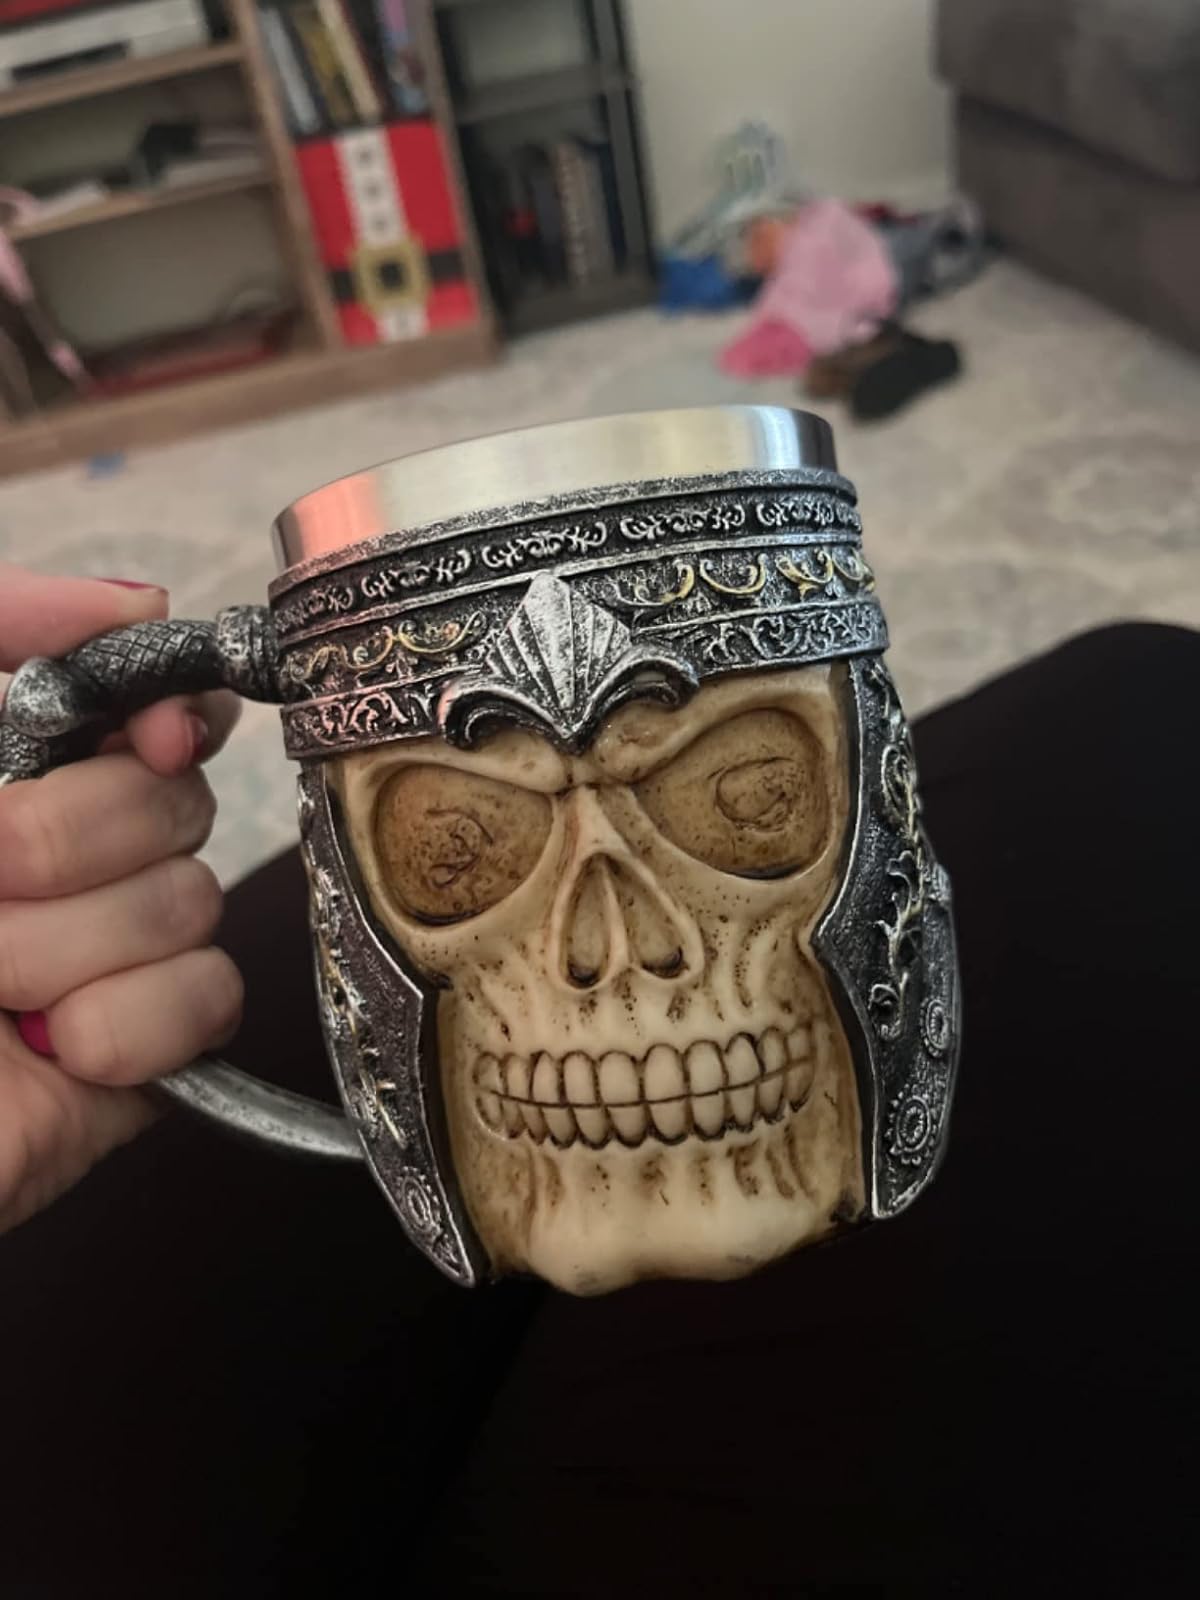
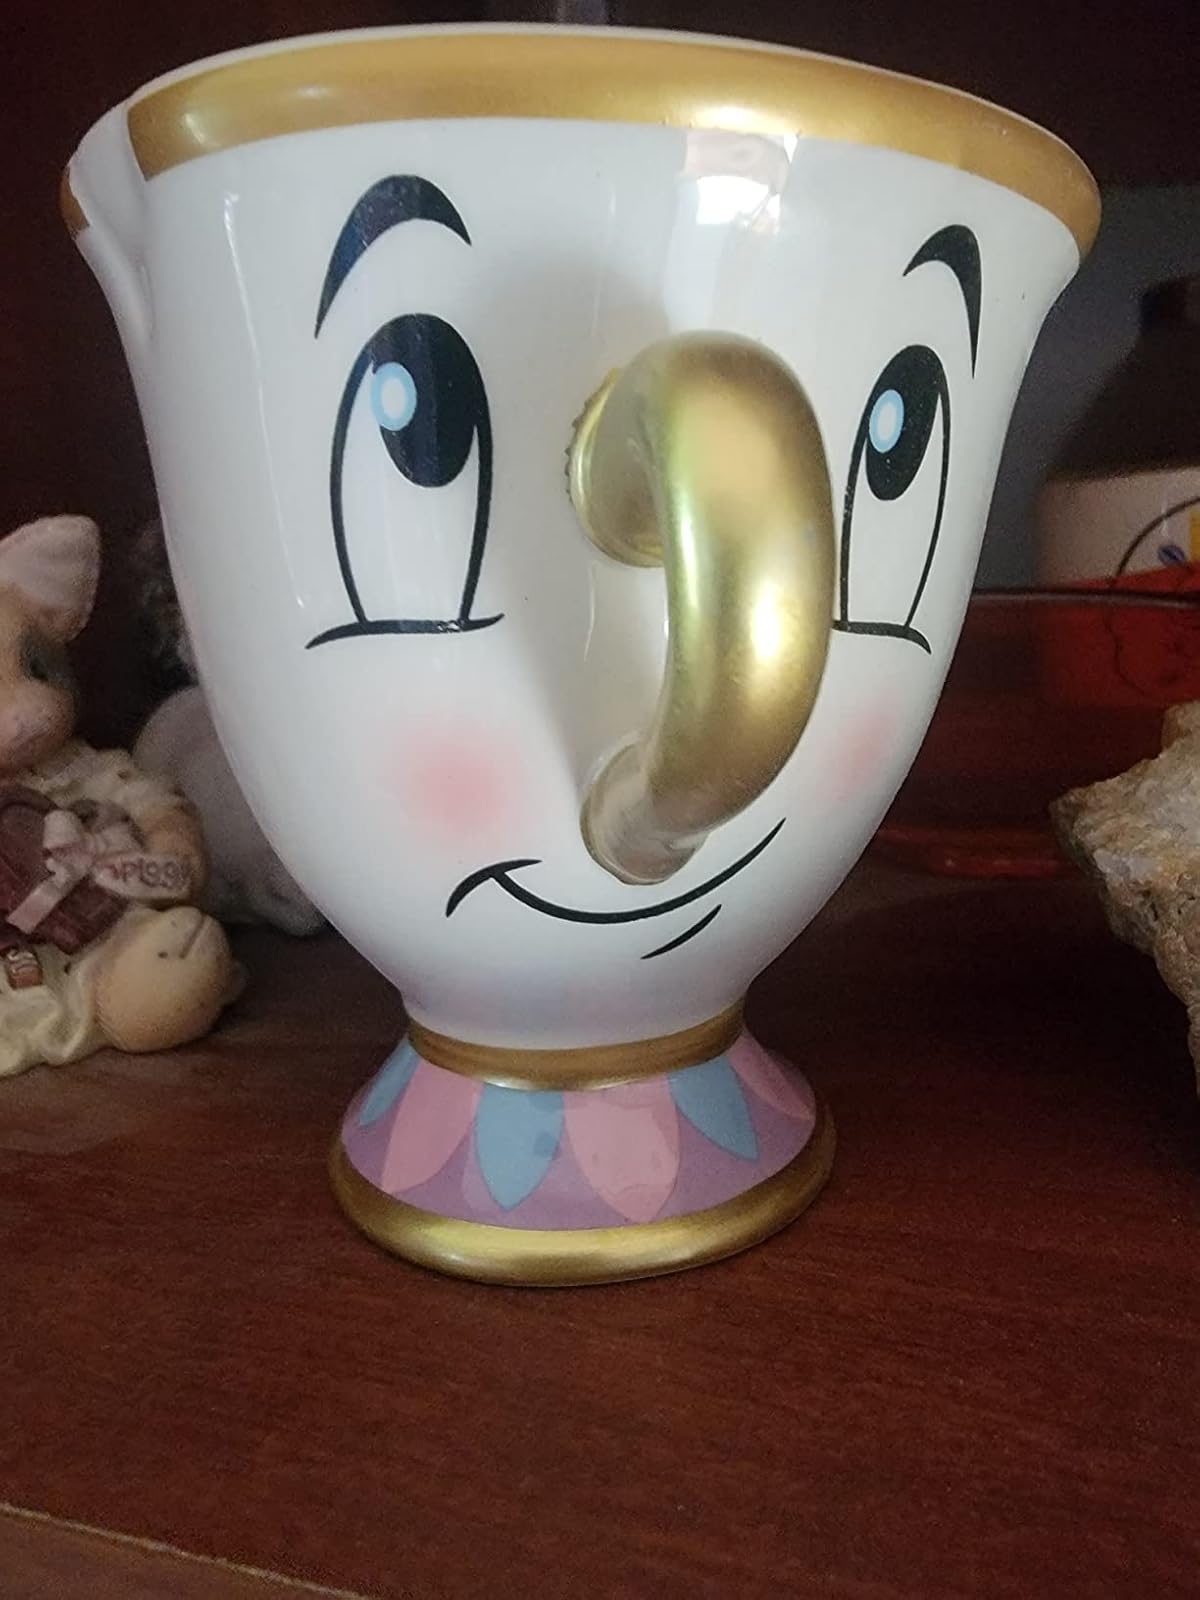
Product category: items_mug
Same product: no